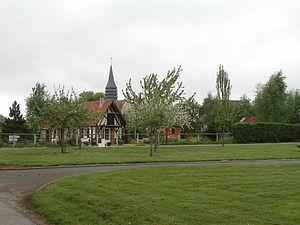
Vue du village de Sainte-Marguerite-en-Ouche (France, Eure)
Sainte-Marguerite-en-Ouche est une ancienne commune française, située dans le département de l'Eure en région Normandie, devenue le 1ᵉʳ janvier 2016 une commune déléguée au sein de la commune nouvelle de Mesnil-en-Ouche.